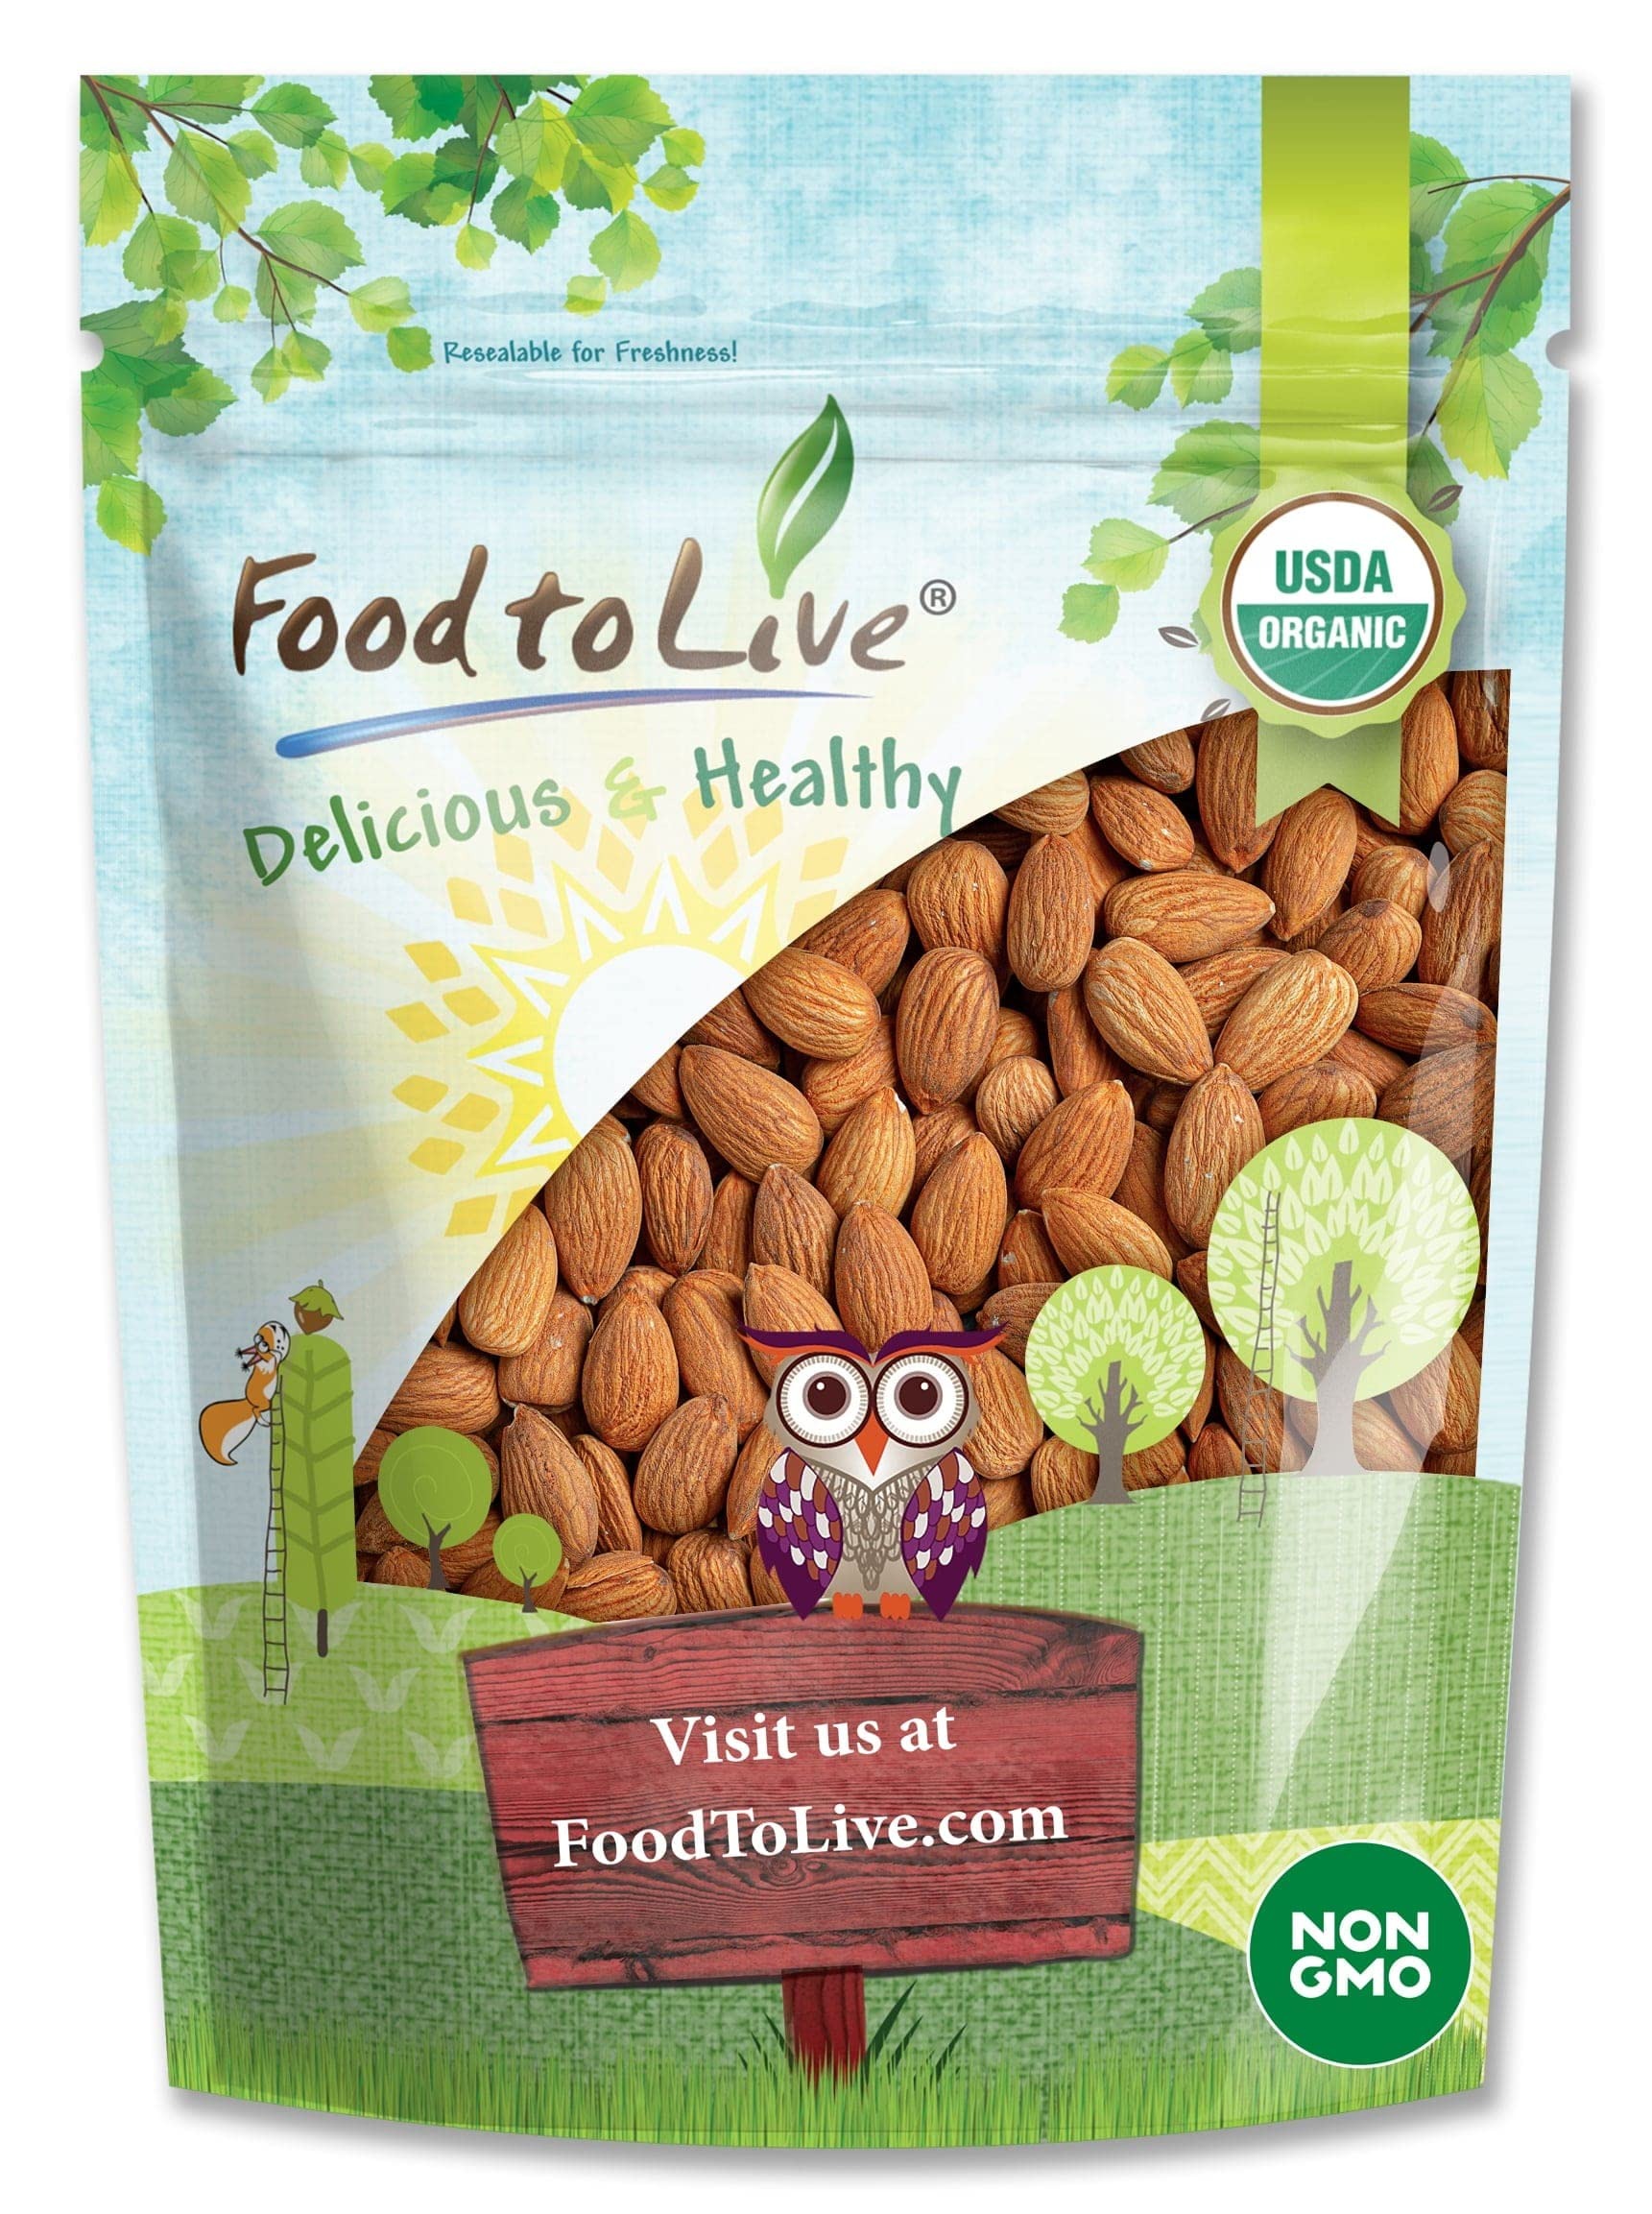
Item Name: Food to Live Organic California Almonds, 8 Ounces – Non-GMO, Whole, Unsalted, Unroasted, Keto, Vegan Nuts in Bulk. Rich in Vitamin E. Snack. Great for Almond Milk and Butter, Desserts and Trail Mixes
Bullet Point 1: ✔️ ORGANIC, NON-GMO, KOSHER, VEGAN: Food to Live Organic California Almonds are Organic and Non-GMO. Moreover, they’re Kosher and suitable for vegans.
Bullet Point 2: ✔️ WHOLE RAW UNSALTED KERNELS: Organic California Almonds are whole raw kernels that are unroasted and unsalted, so you can toast and season them to your preference.
Bullet Point 3: ✔️ HIGHLY NUTRITIOUS: Raw Almonds Organic & Non-GMO are full of antioxidants, protein, fiber, and unsaturated fats. Besides, they are rich in Vitamin E, Magnesium, Calcium, Niacin, Riboflavin, and Phosphorus.
Bullet Point 4: ✔️ KETO & PALEO SNACK: In contrast to processed fatty snacks, Organic Almonds is a great portable snack that will satisfy your hunger and provide your body with essential nutrients. Moreover, almonds are Paleo and Keto diets friendly.
Bullet Point 5: ✔️ VERSATILE USES, GREAT FOR ALMOND BUTTER AND MILK: Our Organic California Almonds is a super versatile ingredient for sweet and savory dishes. Add them to baked goodies and pastries or sprinkle them over ice cream and oatmeal. You can also ground them and add to meat stuffing or use as a sauce thickener. Moreover, with these almonds, you can make your own almond butter, almond milk, and almond oil.
Product Description: Food to Live Almonds are grown, produced and packaged domestically in California. They are Organic, Non-GMO, Kosher, Raw, and suitable for those who follow Vegan, Keto, or Paleo diets. Organic California Almonds Nutritional Value Raw Almonds Organic & Non-GMO boast plenty of vitamins and minerals our body can benefit from. They are a great source of protein, fiber, and unsaturated fats. They also provide powerful antioxidants, that eliminate oxidative stress. Moreover, Raw Organic Almonds are rich in Vitamin E, Magnesium, Calcium, Niacin, Riboflavin, and Phosphorus. Great as a Snack & Ingredient Our Organic California Almonds have a sweet nutty taste, crunchy texture, uniform size, and a light brown color. They come in convenient resealable bags that are easy to take with everywhere you go: a walk, on the plane, a camping trip, or work. Apart from being a great snack, almonds, they can be incorporated into both sweet and savory meals. Use them in baking recipes or for decorating your cakes and confectionery. They taste delicious in the fillings, bread, granola bars, oatmeal, and ice cream. Create a 3 ingredient chocolate almonds recipe, which calls for chocolate, almonds, and sea salt – voila, a simple and delicious charcuterie board ingredient. You can also grind almonds to create the infamous almond flour and add it to meat stuffing or use as a thickener for sauces. Among other uses, you can make your own almond milk or almond oil. To produce almond butter, almonds should be oven-roasted for 10 minutes, cooled, and seasoned to your taste. Then you can go on to blending them in a processor to a creamy consistency. Storage Tips for Almonds in Bulk Almonds should be stored tightly sealed in a cool dry place. However, for longer shelf-life keep in a fridge or freezer.
Value: 8.0
Unit: Ounce

Price: 14.88